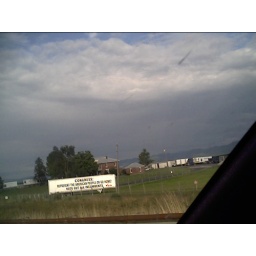
Aug26 -- truck sign by I-81 #3